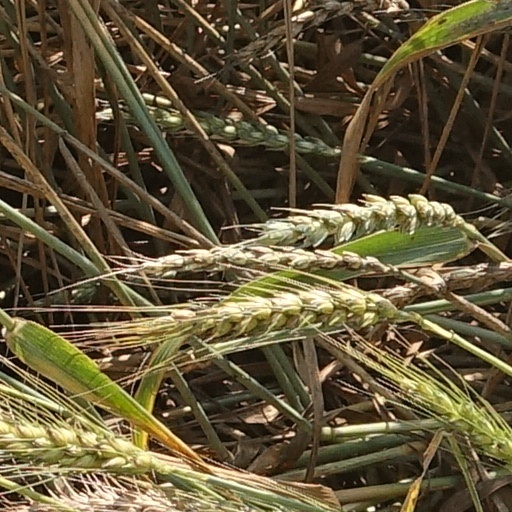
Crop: wheat